W. S. Butterfield Theatres

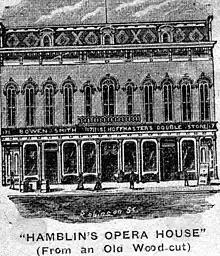
The Hamblin Opera House in 1877, later the Bijou Theatre

Butterfield's first theater was the Hamblin Opera House, located at 17 West Michigan Avenue in Battle Creek. The Hamblin was built for A.C. Hamblin, noted Battle Creek banker, in 1869. The construction of the nearby Post Theater in 1902 hurt business at the Hamblin Opera House, and Butterfield arranged to lease it in 1905. Butterfield refurbished the Hamblin at a cost of $1000, renamed it the Bijou Theatre, and booked vaudeville acts. "Bijou" is French for "jewel" or "little gem," and was a common name for theaters nationwide during the vaudeville era.